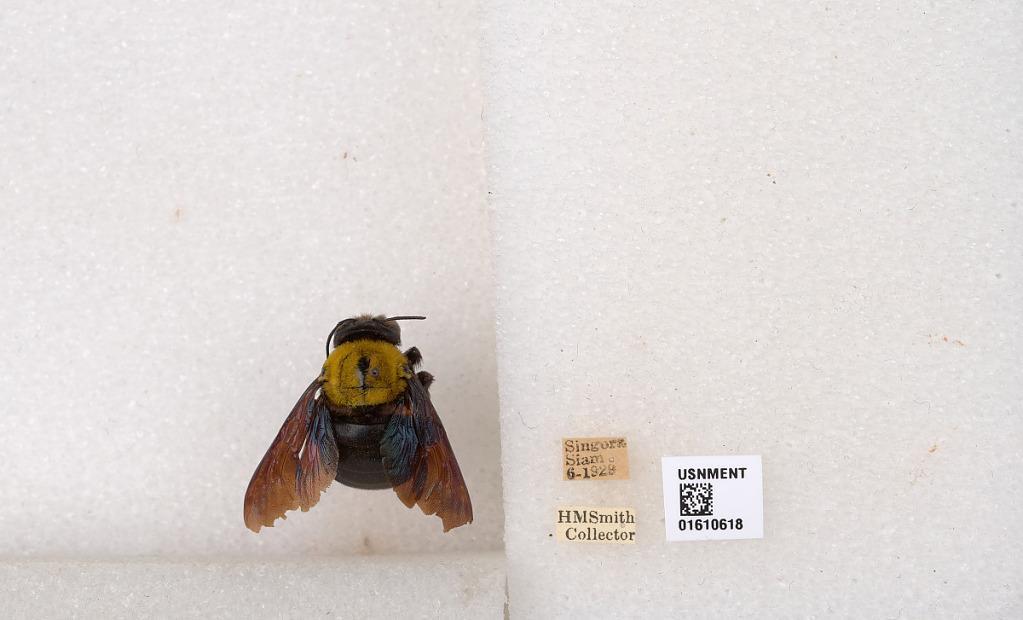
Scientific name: Xylocopa (Koptortosoma) aestuans (Linnaeus)
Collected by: H. Smith
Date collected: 1929-6-1
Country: Thailand
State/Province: Songkhla
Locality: Singora
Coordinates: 7.20476, 100.598